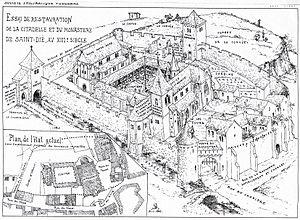
Gaston Save, né le 22 août 1844à Saint-Dié et mort le 20 juillet 1901, est un peintre, graveur, illustrateur, historien et archéologue français.
Cet article traite des principaux événements liés à l'occupation humaine à Saint-Dié-des-Vosges, dans le département français des Vosges.